Liu Wuzhou

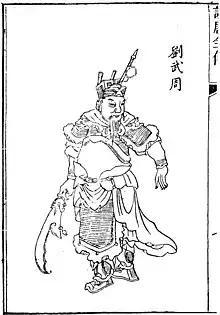
Liu Wuzhou

Liu Wuzhou's clan was originally from Hejian Commandery (roughly modern Baoding, Hebei). His father Liu Kuang relocated to Mayi (in modern Shuozhou, Shanxi). Liu Wuzhou's mother was Liu Kuang's wife Lady Zhao. Liu Wuzhou was known for his strengths and skills at archery, and he often spent time congregating with people with similar dispositions. His older brother Liu Shanbo was not pleased with this, and often rebuked him, stating, "You are careless with your friendships, and one day you will destroy our clan." Liu Wuzhou therefore left home and went to the Sui dynasty's eastern capital Luoyang, where he served under the general Yang Yichen. During Yang's participation of the campaigns against Goguryeo, Liu Wuzhou, on account of his accomplishments, was made a "Xiaowei"—an army officer rank just below a general.